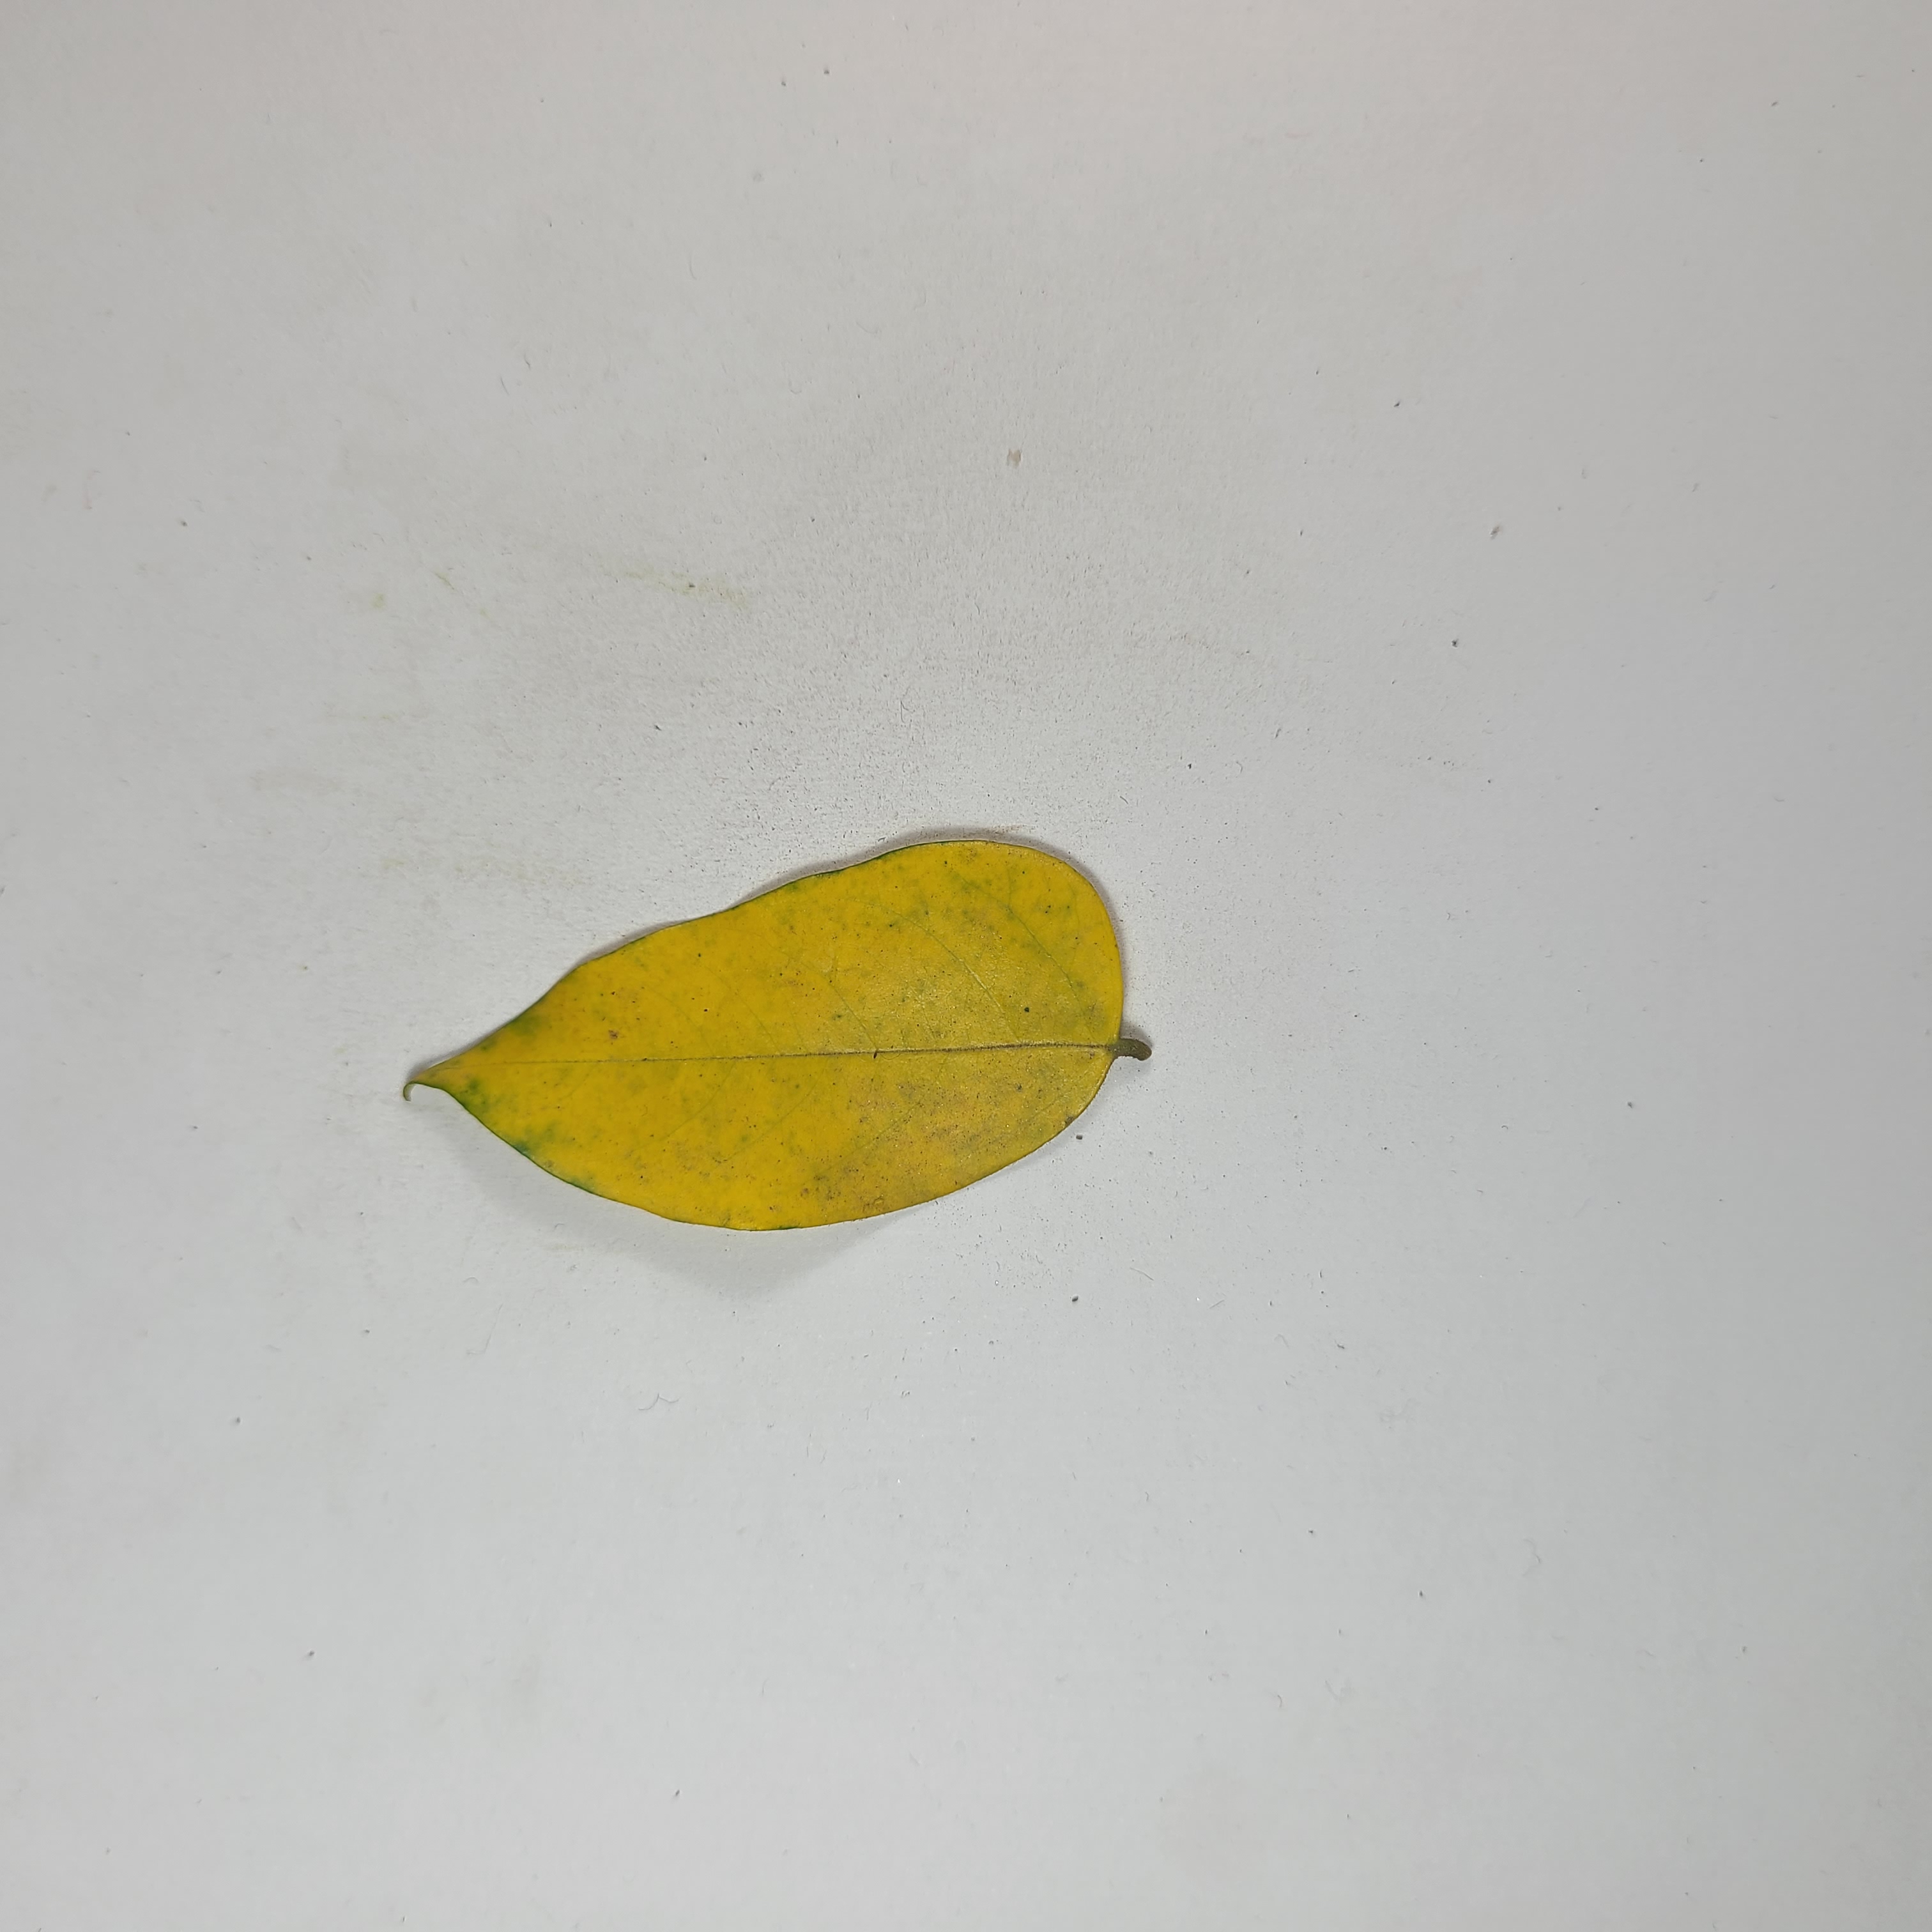
Label: Yellow Leaves